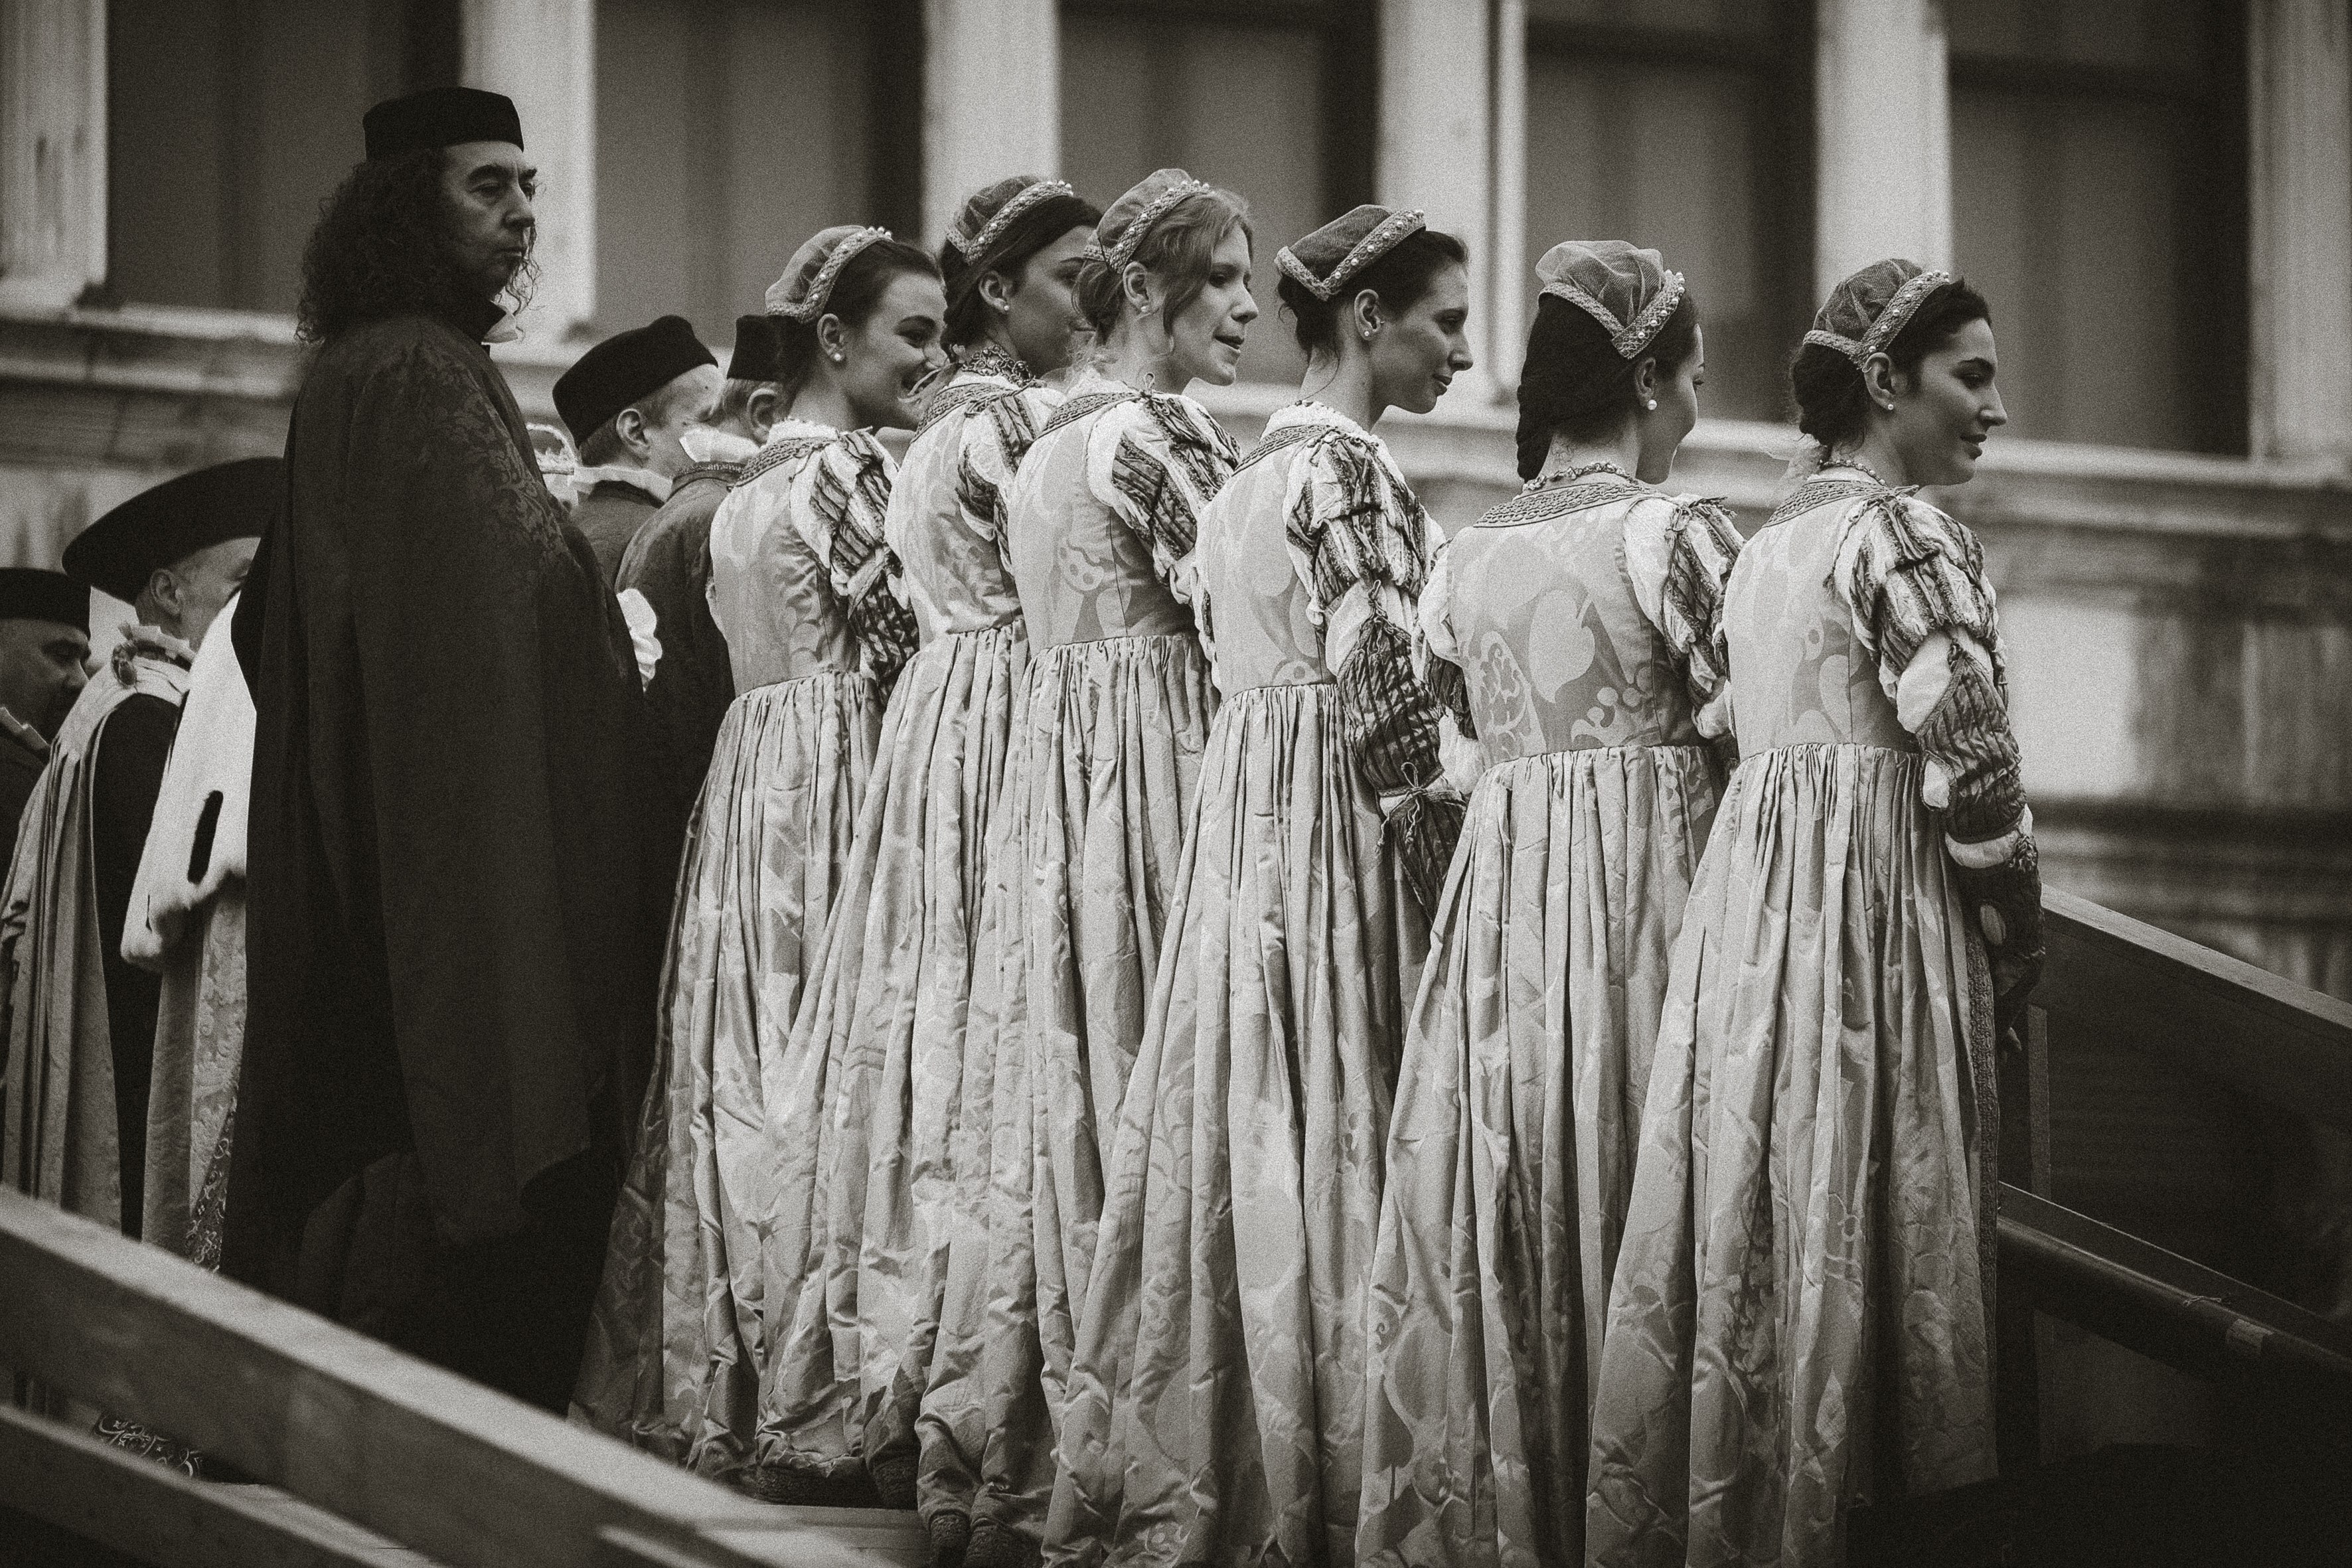
black and white, white, street, photography, urban, travel, fujifilm, spring, italy, fashion, clothing, monochrome, bw, 2016, blackandwhite, blackwhite, cool image, dress, ngc, photograph, venezia, veneto, it, fuji, fujixt1, fujix, noireblanc, carnevale, italyvenezia, carnevale2016, monochrome photography